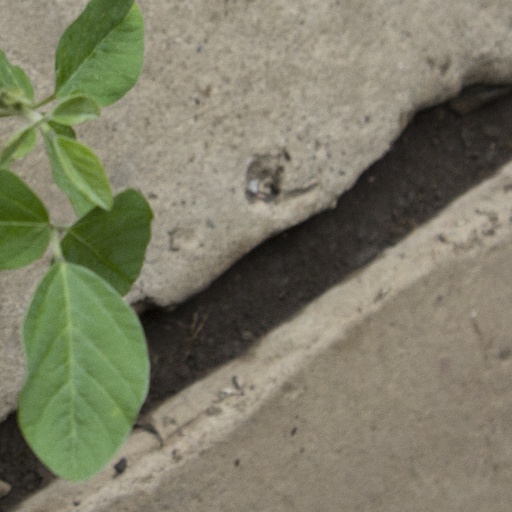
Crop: soybean